Cao Hamburger

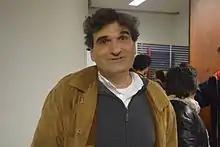
Hamburger in 2016

Carlos Império Hamburger, better known as Cao Hamburger (born 27 February 1962), is a Brazilian film and television director, screenwriter, and producer. He is one of the creators of the "Castelo Rá-Tim-Bum" series of programs for children in the TV Cultura of São Paulo, along with Flávio de Souza, which gave origin to a successful movie with the same title. "Castelo Rá-Tim-Bum" was one of the most successful children shows to air in Brazil. He directed in 2006 another successful film, "The Year My Parents Went on Vacation", partly based on his childhood memories.